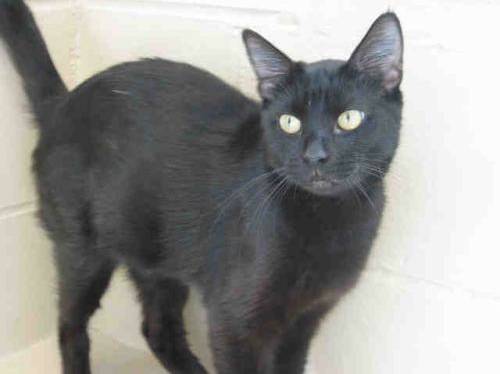
Label: cat